Rey de Reyes (2015)

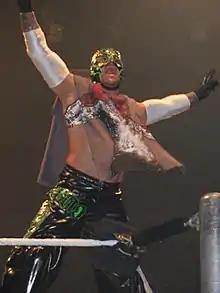
Rey Mysterio Jr., made his AAA return in the main event.

Starting in 1997 and every year since then the Mexican "Lucha Libre", or professional wrestling, company Lucha Libre AAA World Wide (AAA, or Triple A) has held a Rey de Reyes (Spanish for "King of Kings') show in the spring. The 1997 version was held in February, while all subsequent Rey de Reyes shows were held in March. As part of their annual Rey de Reyes event AAA holds the eponymious Rey de Reyes tournament to determine that specific year's "Rey". Most years the show hosts both the qualifying round and the final match, but on occasion the qualifying matches have been held prior to the event as part of AAA's weekly television shows. The traditional format consists of four preliminary rounds, each a Four-man elimination match with each of the four winners face off in the tournament finals, again under elimination rules. There have been years where AAA has employed a different format to determine a winner. The winner of the Rey de Reyes tournament is given a large ornamental sword to symbolize their victory, but is normally not guaranteed any other rewards for winning the tournament, although some years becoming the Rey de Reyes has earned the winner a match for the AAA Mega Championship. From 1999 through 2009 AAA also held an annual "Reina de Reinas" ("Queen of Queens") tournament, but later turned that into an actual championship that could be defended at any point during the year, abandoning the annual tournament concept. The 2015 show was the 19th Rey de Reyes show in the series.